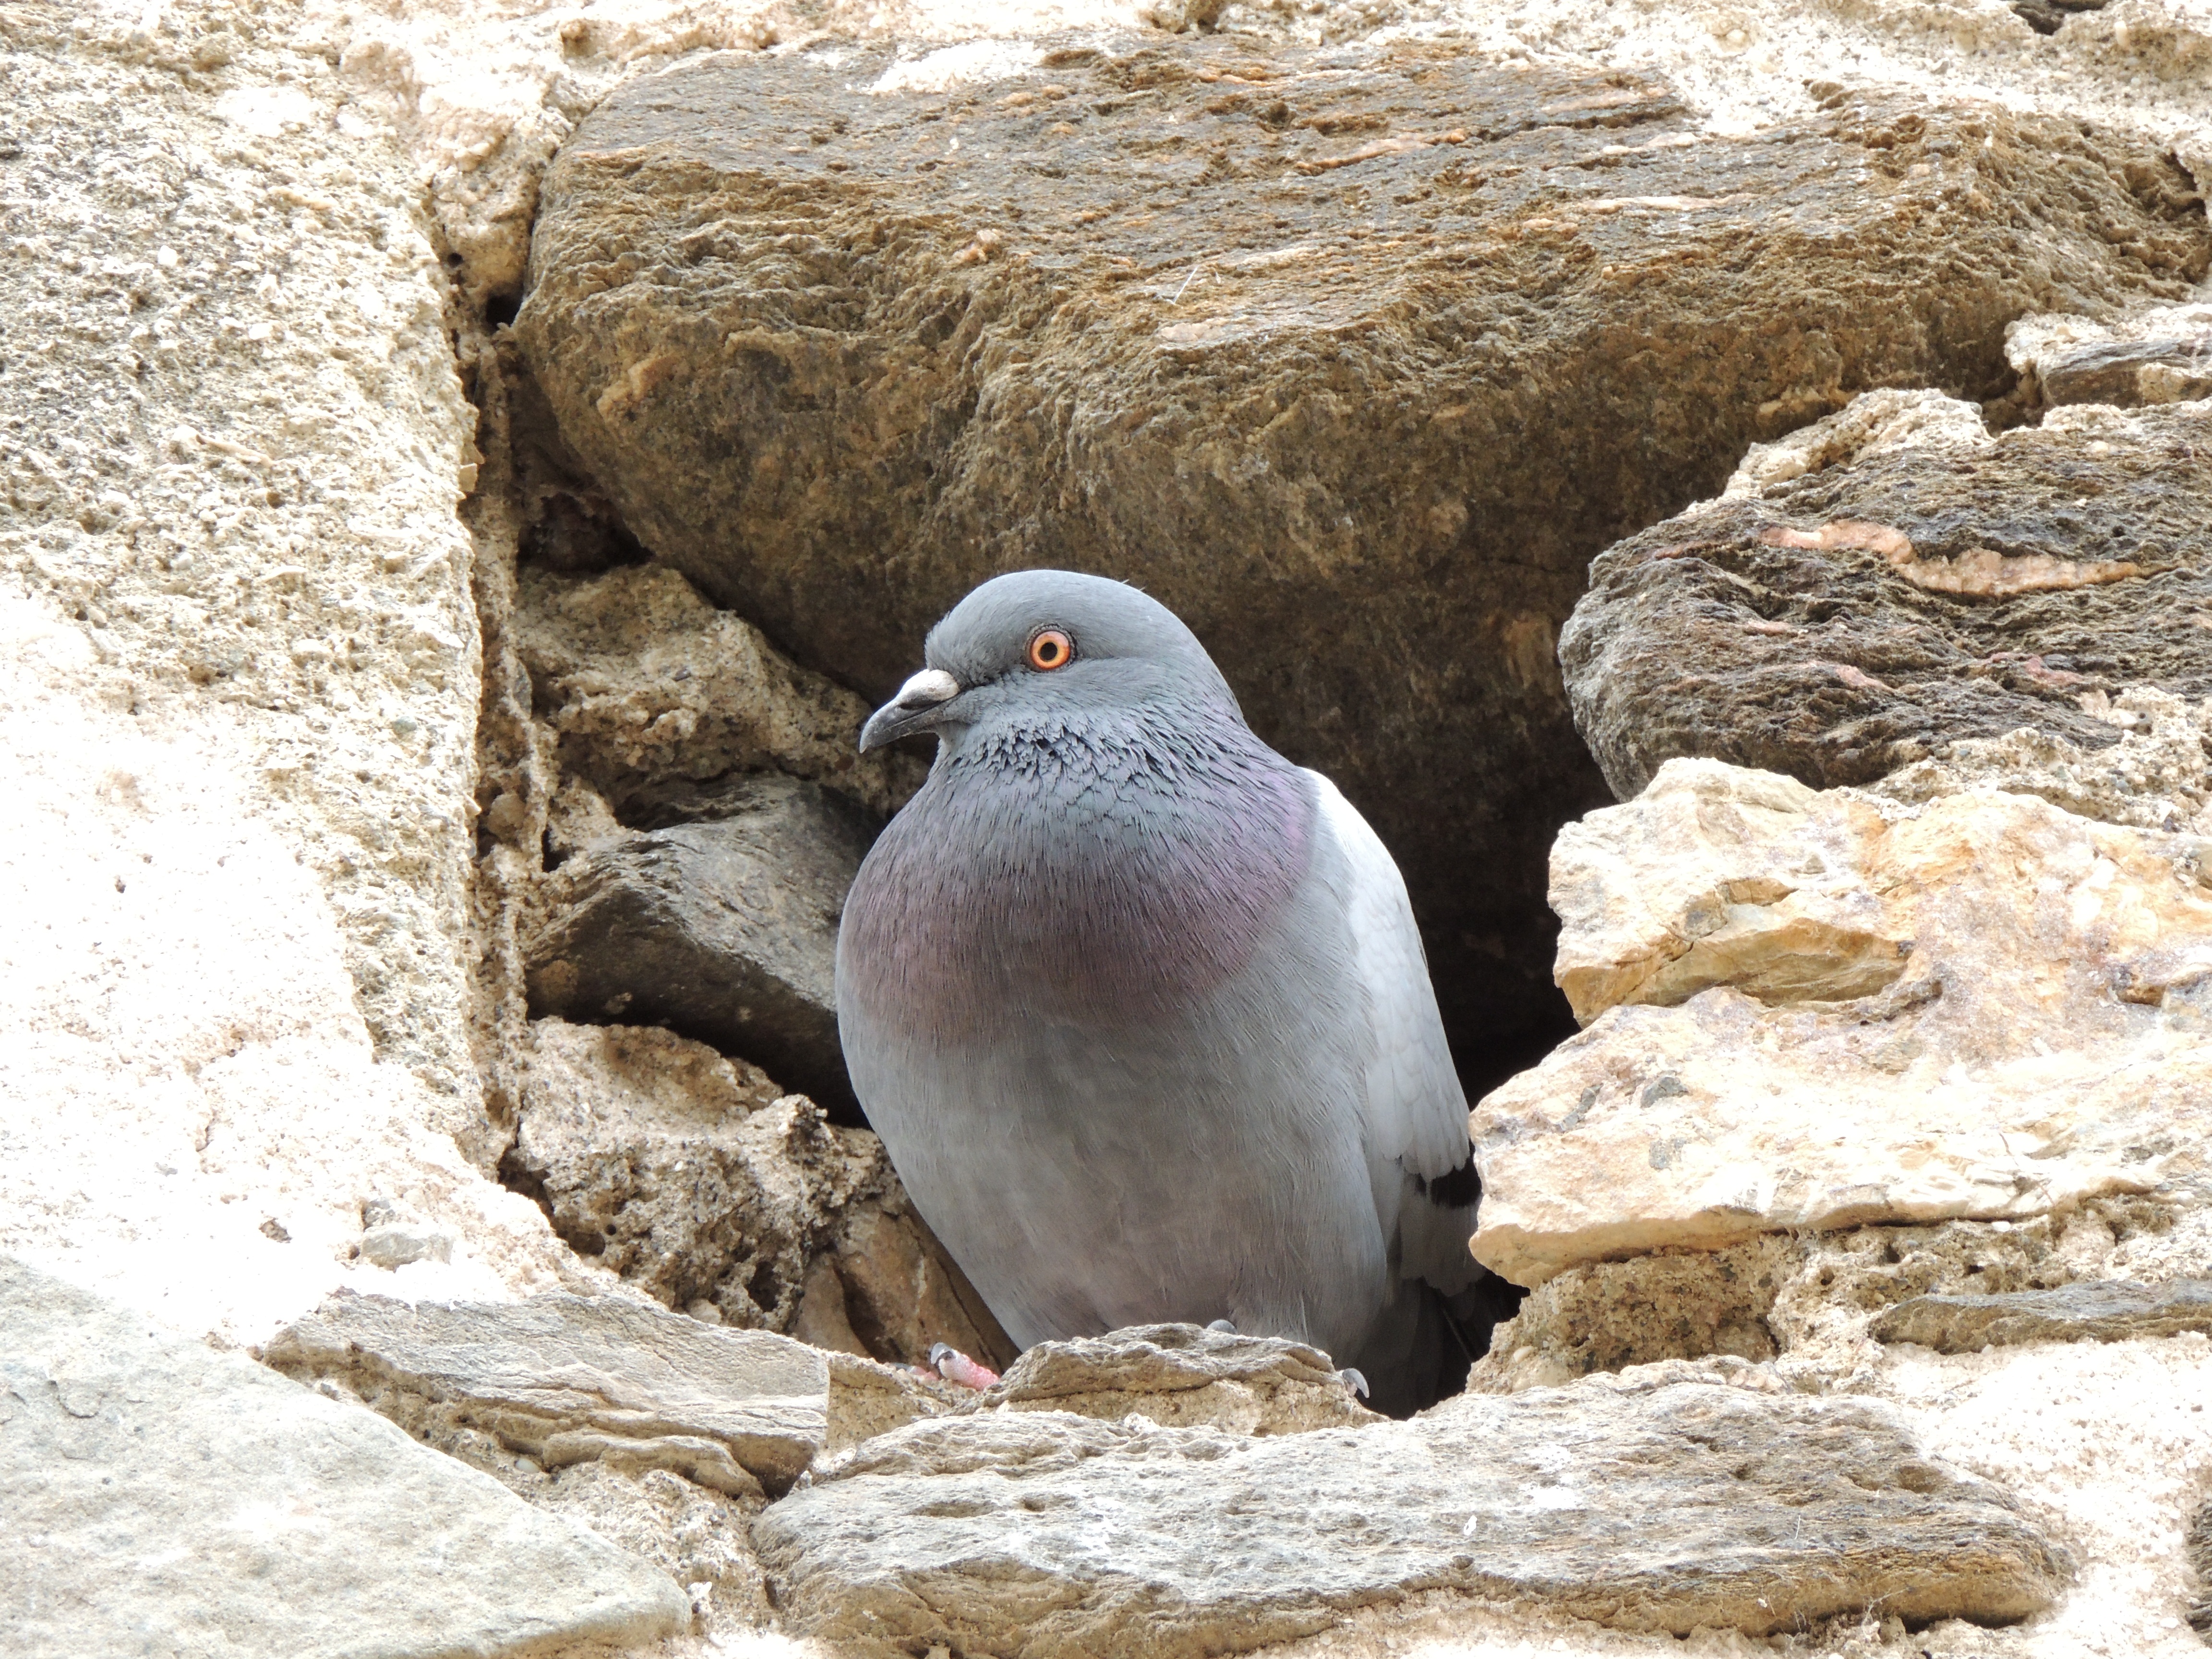
nature, bird, animal, seabird, wildlife, zoo, beak, fauna, penguin, birds, wings, vertebrate, paloma, ave, nest, animal world, flightless bird, perching bird